George Osbaldeston

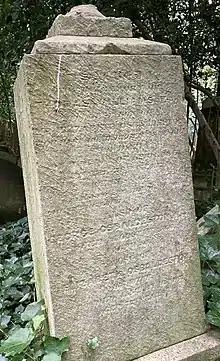
Grave of George Osbaldeston in Highgate Cemetery

The money he made from racing wins were overshadowed by gambling debts of around £200,000, which eventually forced him to sell his lands in 1848 and led to his dying almost penniless. His will states that he left effects to the value of under £100.